16th/5th The Queen's Royal Lancers

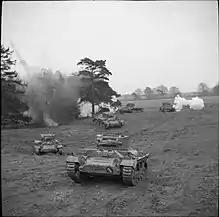
Valentine tanks of 16th/5th Lancers training near Brandon in Northumberland, 9 December 1941.

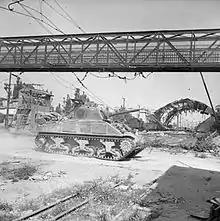
An M4 Sherman tank of the 16th/5th The Queen's Royal Lancers passes through a railway yard at Arezzo, Italy, 15–16 July 1944.

The regiment was formed at Lucknow in India by the amalgamation of the 16th The Queen's Lancers and the 5th Royal Irish Lancers on 11 April 1922. It moved to the United Kingdom in 1926 but returned to India in 1936 and was based there when the Second World War started. The regiment returned to the United Kingdom in 1940, becoming part of 26th Armoured Brigade in the 6th Armoured Division. As part of this formation, the regiment fought at the Battle of Kasserine Pass in February 1943 and the Siege of Tunis in May 1943, before landing in Naples in January 1944 and taking part in the Battle of Monte Cassino in May 1944.